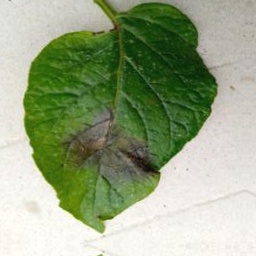
Etiqueta: Late Blight